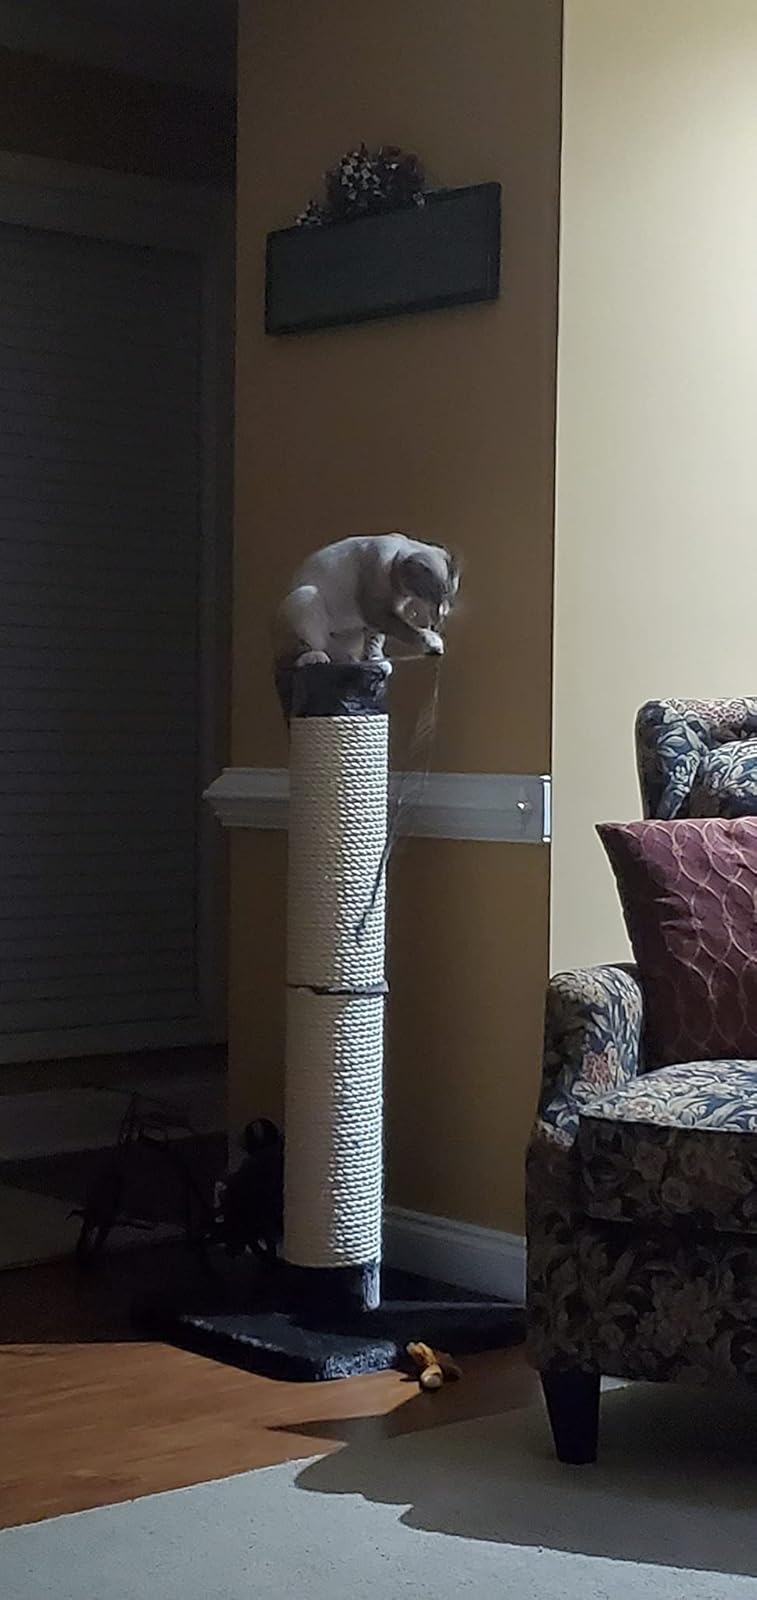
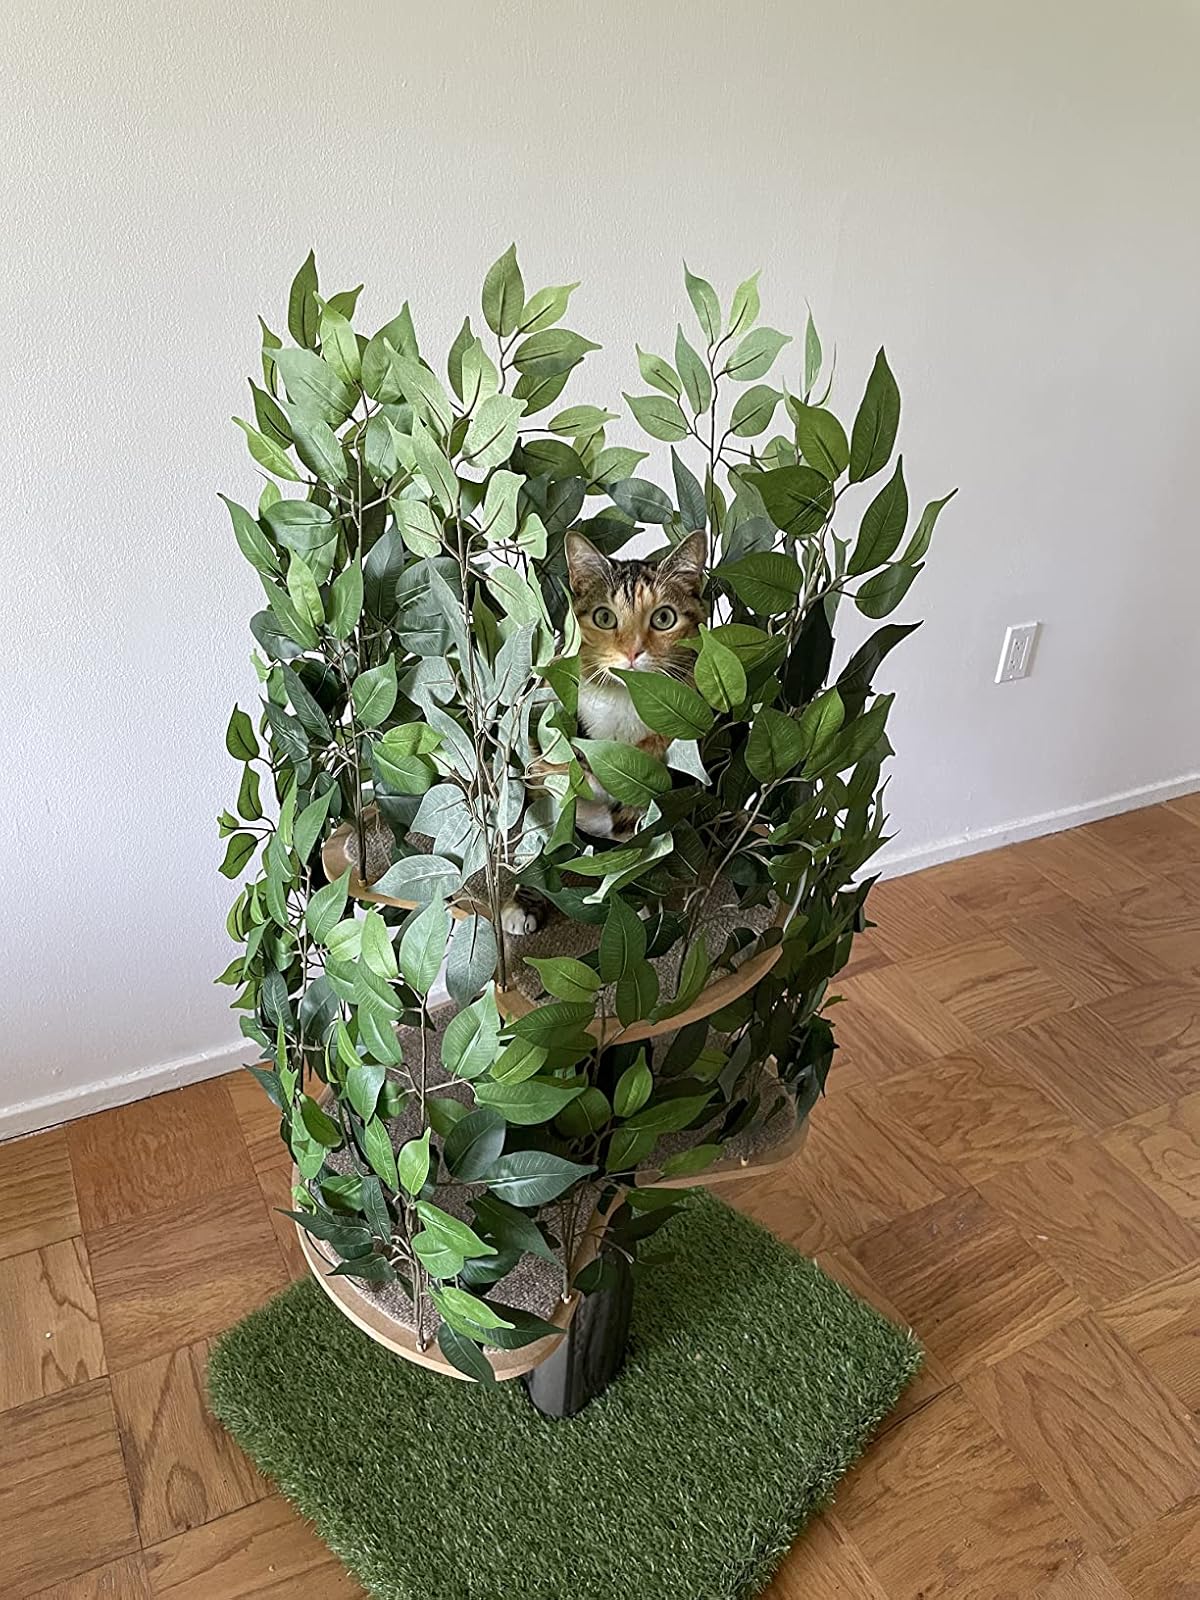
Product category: items_cat tree
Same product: no